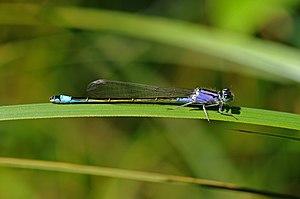
Agrion élégant (Ischnura elegans) immature.